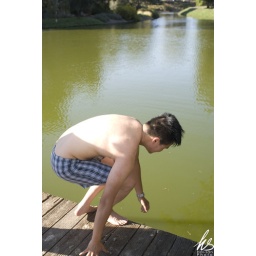
my glasses fell in the lake